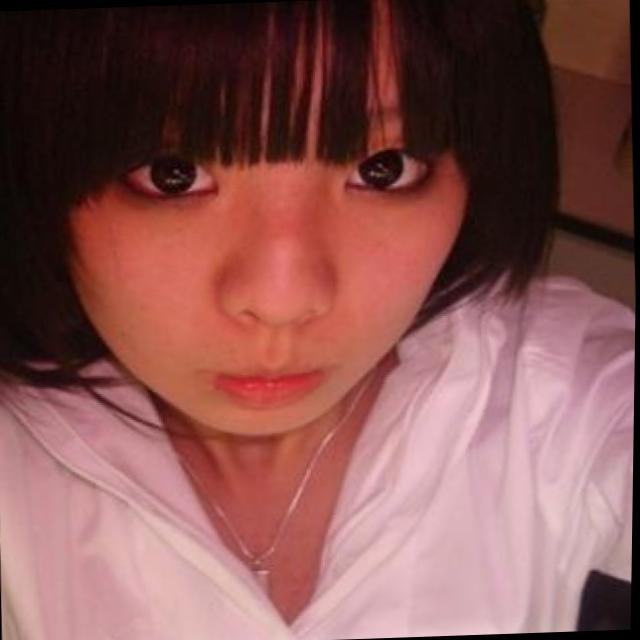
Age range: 13-20